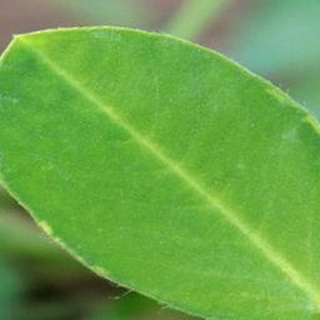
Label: healthy_groundnut